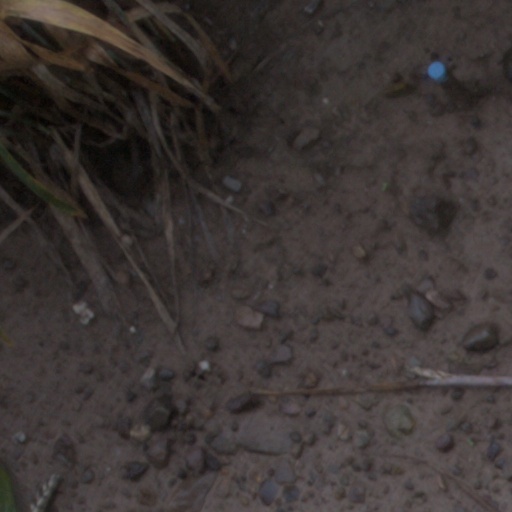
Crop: wheat